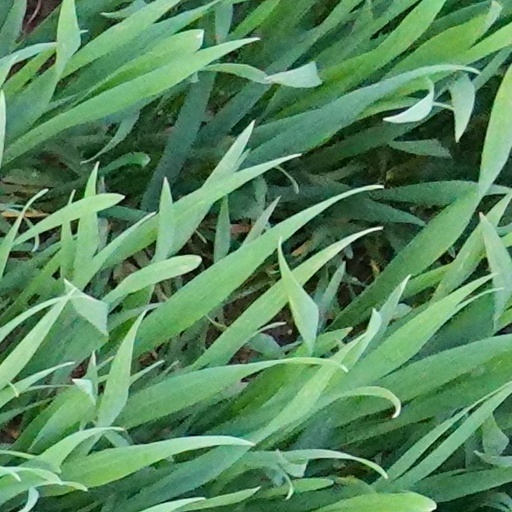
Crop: wheat